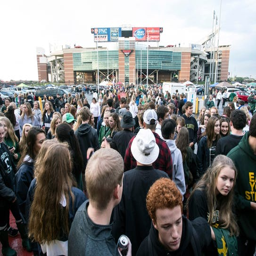
the rain ended and the fans poured into fast food restaurant